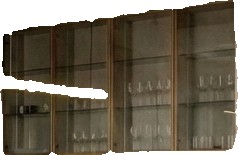
Surface category: cabinetry